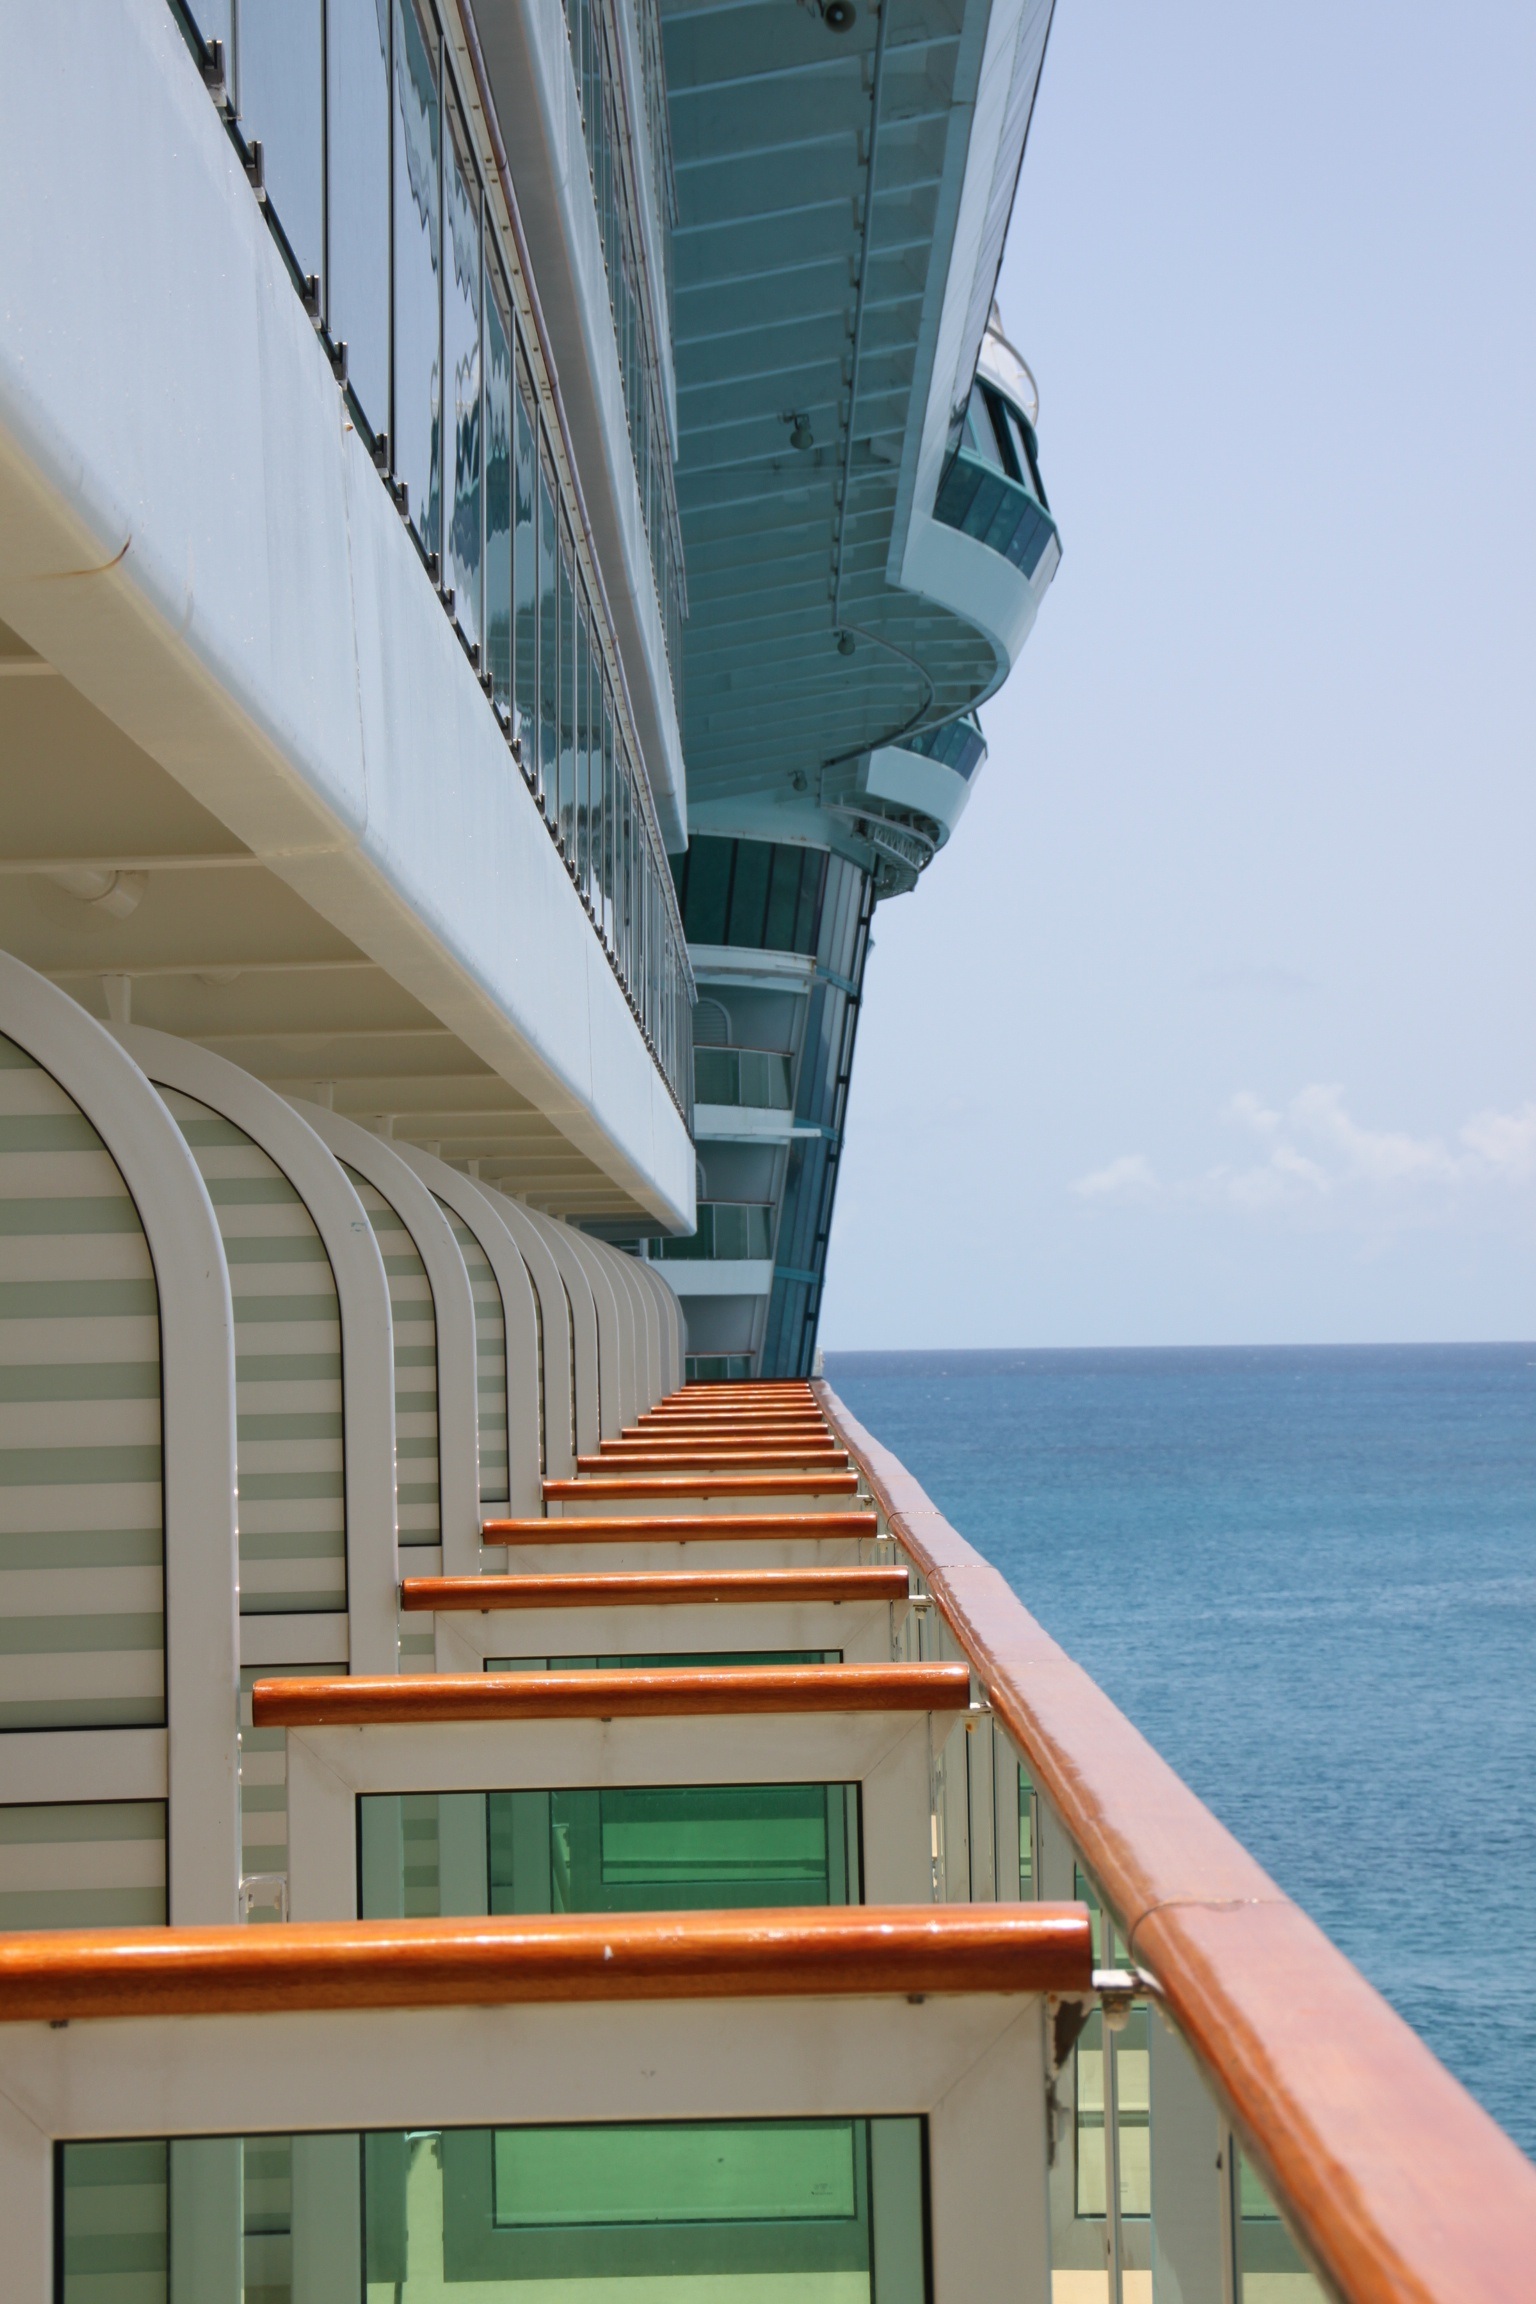
sea, water, architecture, bridge, ship, travel, holiday, facade, tourism, cruise, caribbean, cruise ship, ship travel, holiday cruise